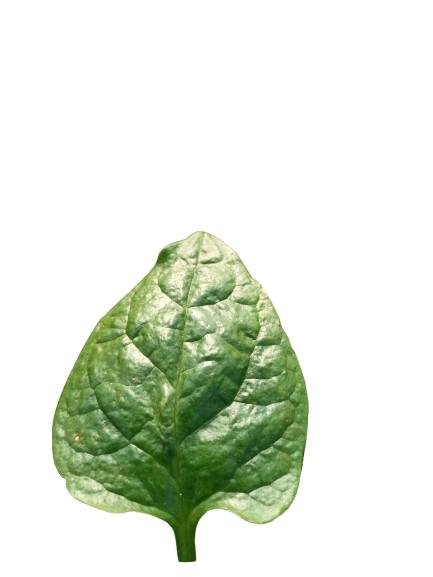
Label: Healthy-Leaf